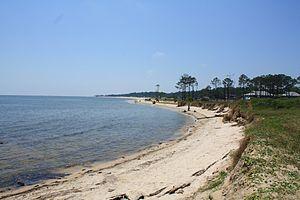
Dauphin Island est une ville située sur l'ile Dauphin dans l’État américain de l'Alabama, dans le comté de Mobile. Selon le recensement de 2010, elle compte 1 238 habitants.